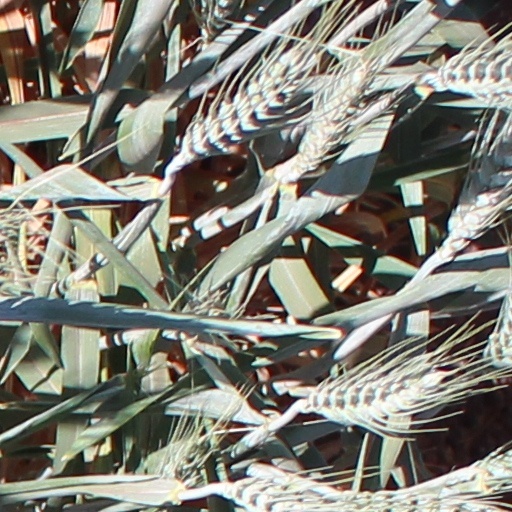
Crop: wheat